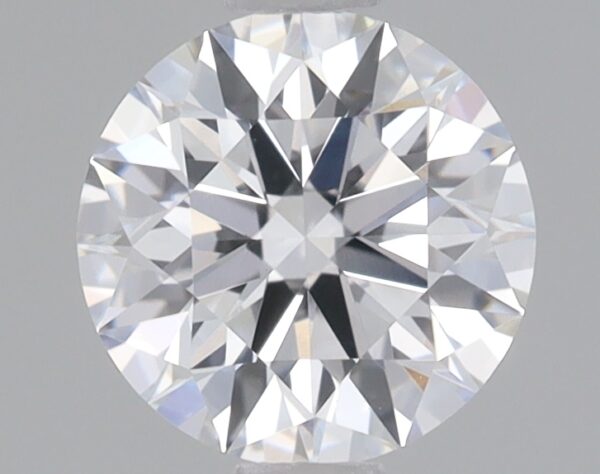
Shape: round
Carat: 0.76
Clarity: VVS2
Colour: E
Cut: IDEAL
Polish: EX
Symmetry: EX
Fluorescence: NONE
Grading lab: IGI
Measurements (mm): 5.85 x 5.94 x 3.63